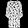
Label: Shirt